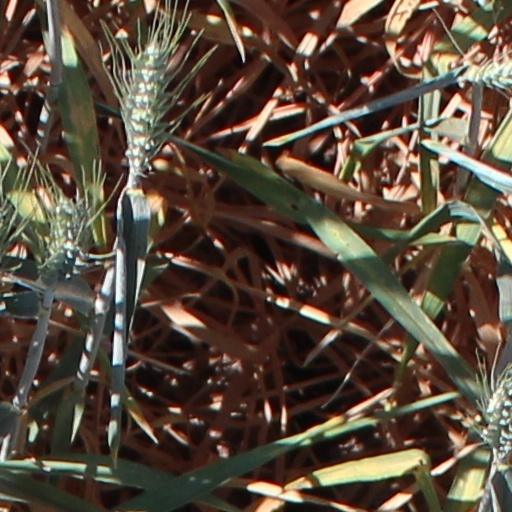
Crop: wheat